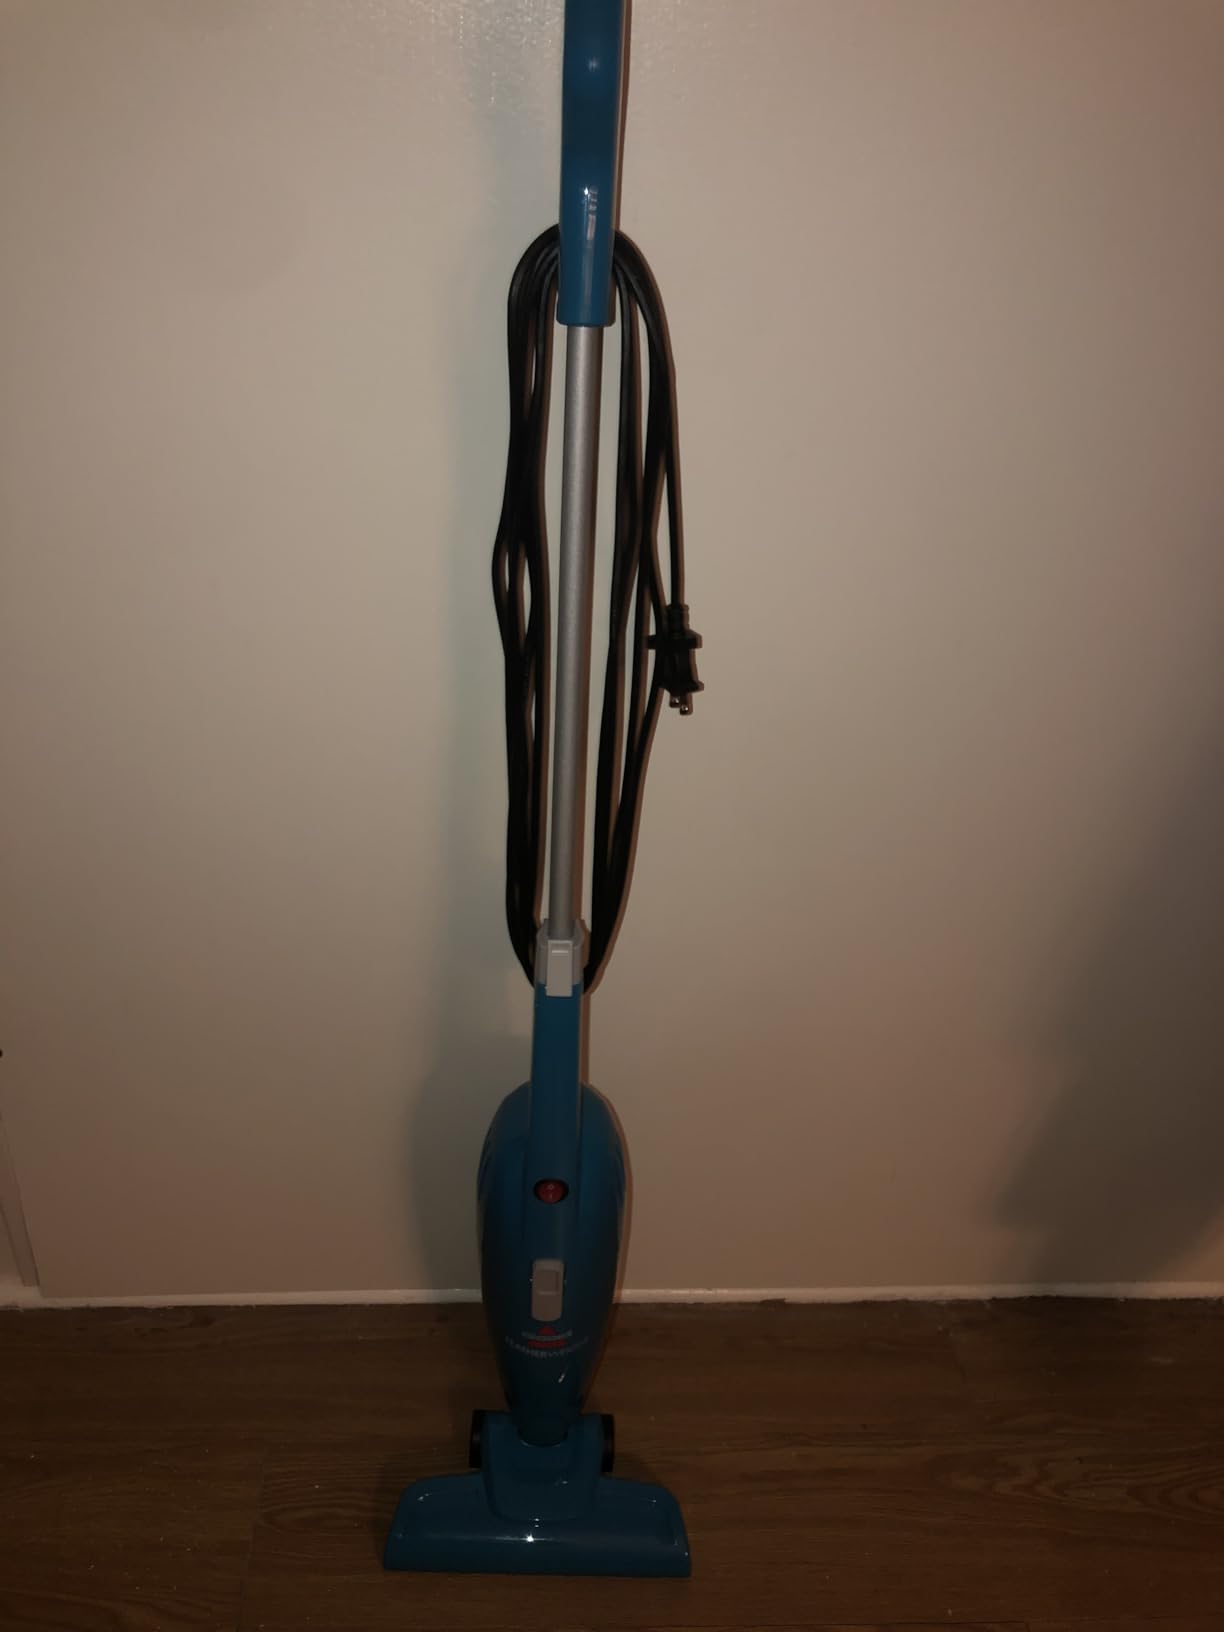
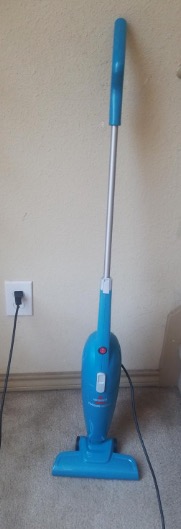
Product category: items_vacuum
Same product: yes